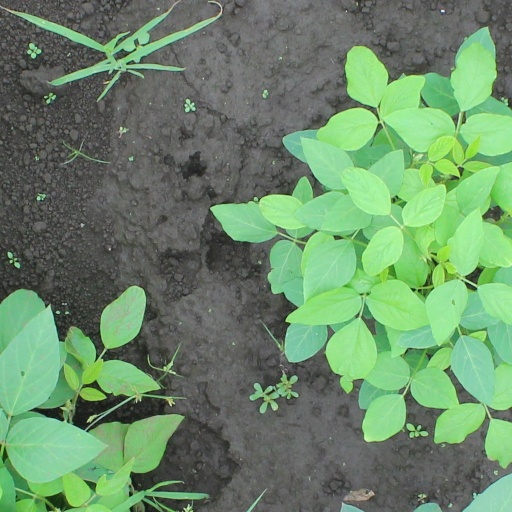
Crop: soybean